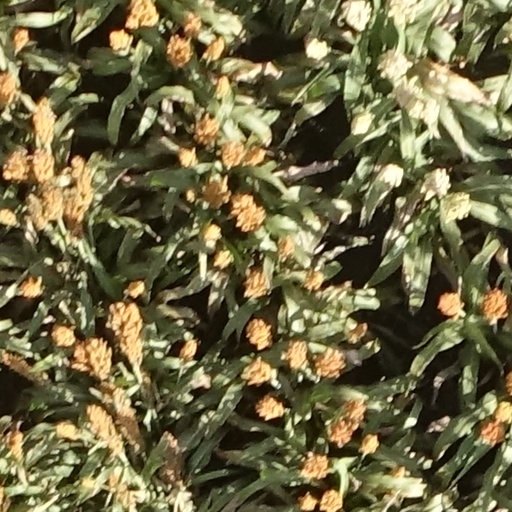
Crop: sorghum